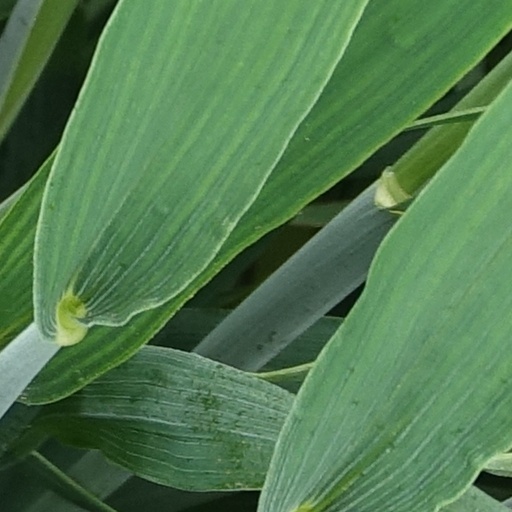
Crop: wheat